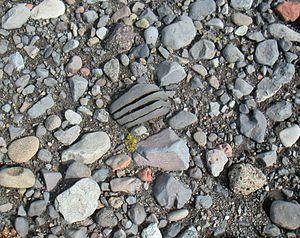
gélifraction d'un galet basaltiqueEspañol: Gelifracción de un canto de basalto
En géomorphologie, la météorisation, appelée aussi altération météorique, altération atmosphérique ou altération climatique, est l’ensemble des processus mécaniques, physico-chimiques ou biologiques de réduction élémentaire des roches et des minéraux à la surface de la Terre par les agents atmosphériques ; ils constituent la réponse des minéraux d’une roche pour trouver un équilibre s’ajustant avec les conditions d’eau et d’air à la surface terrestre. Cette attaque de la roche en place s'effectue au contact de l'atmosphère ou à son voisinage, et les phénomènes météorologiques en contrôlent étroitement la marche. Aussi la qualifïe-t-on de météorisation, pour la distinguer de l'érosion qui implique un transport.